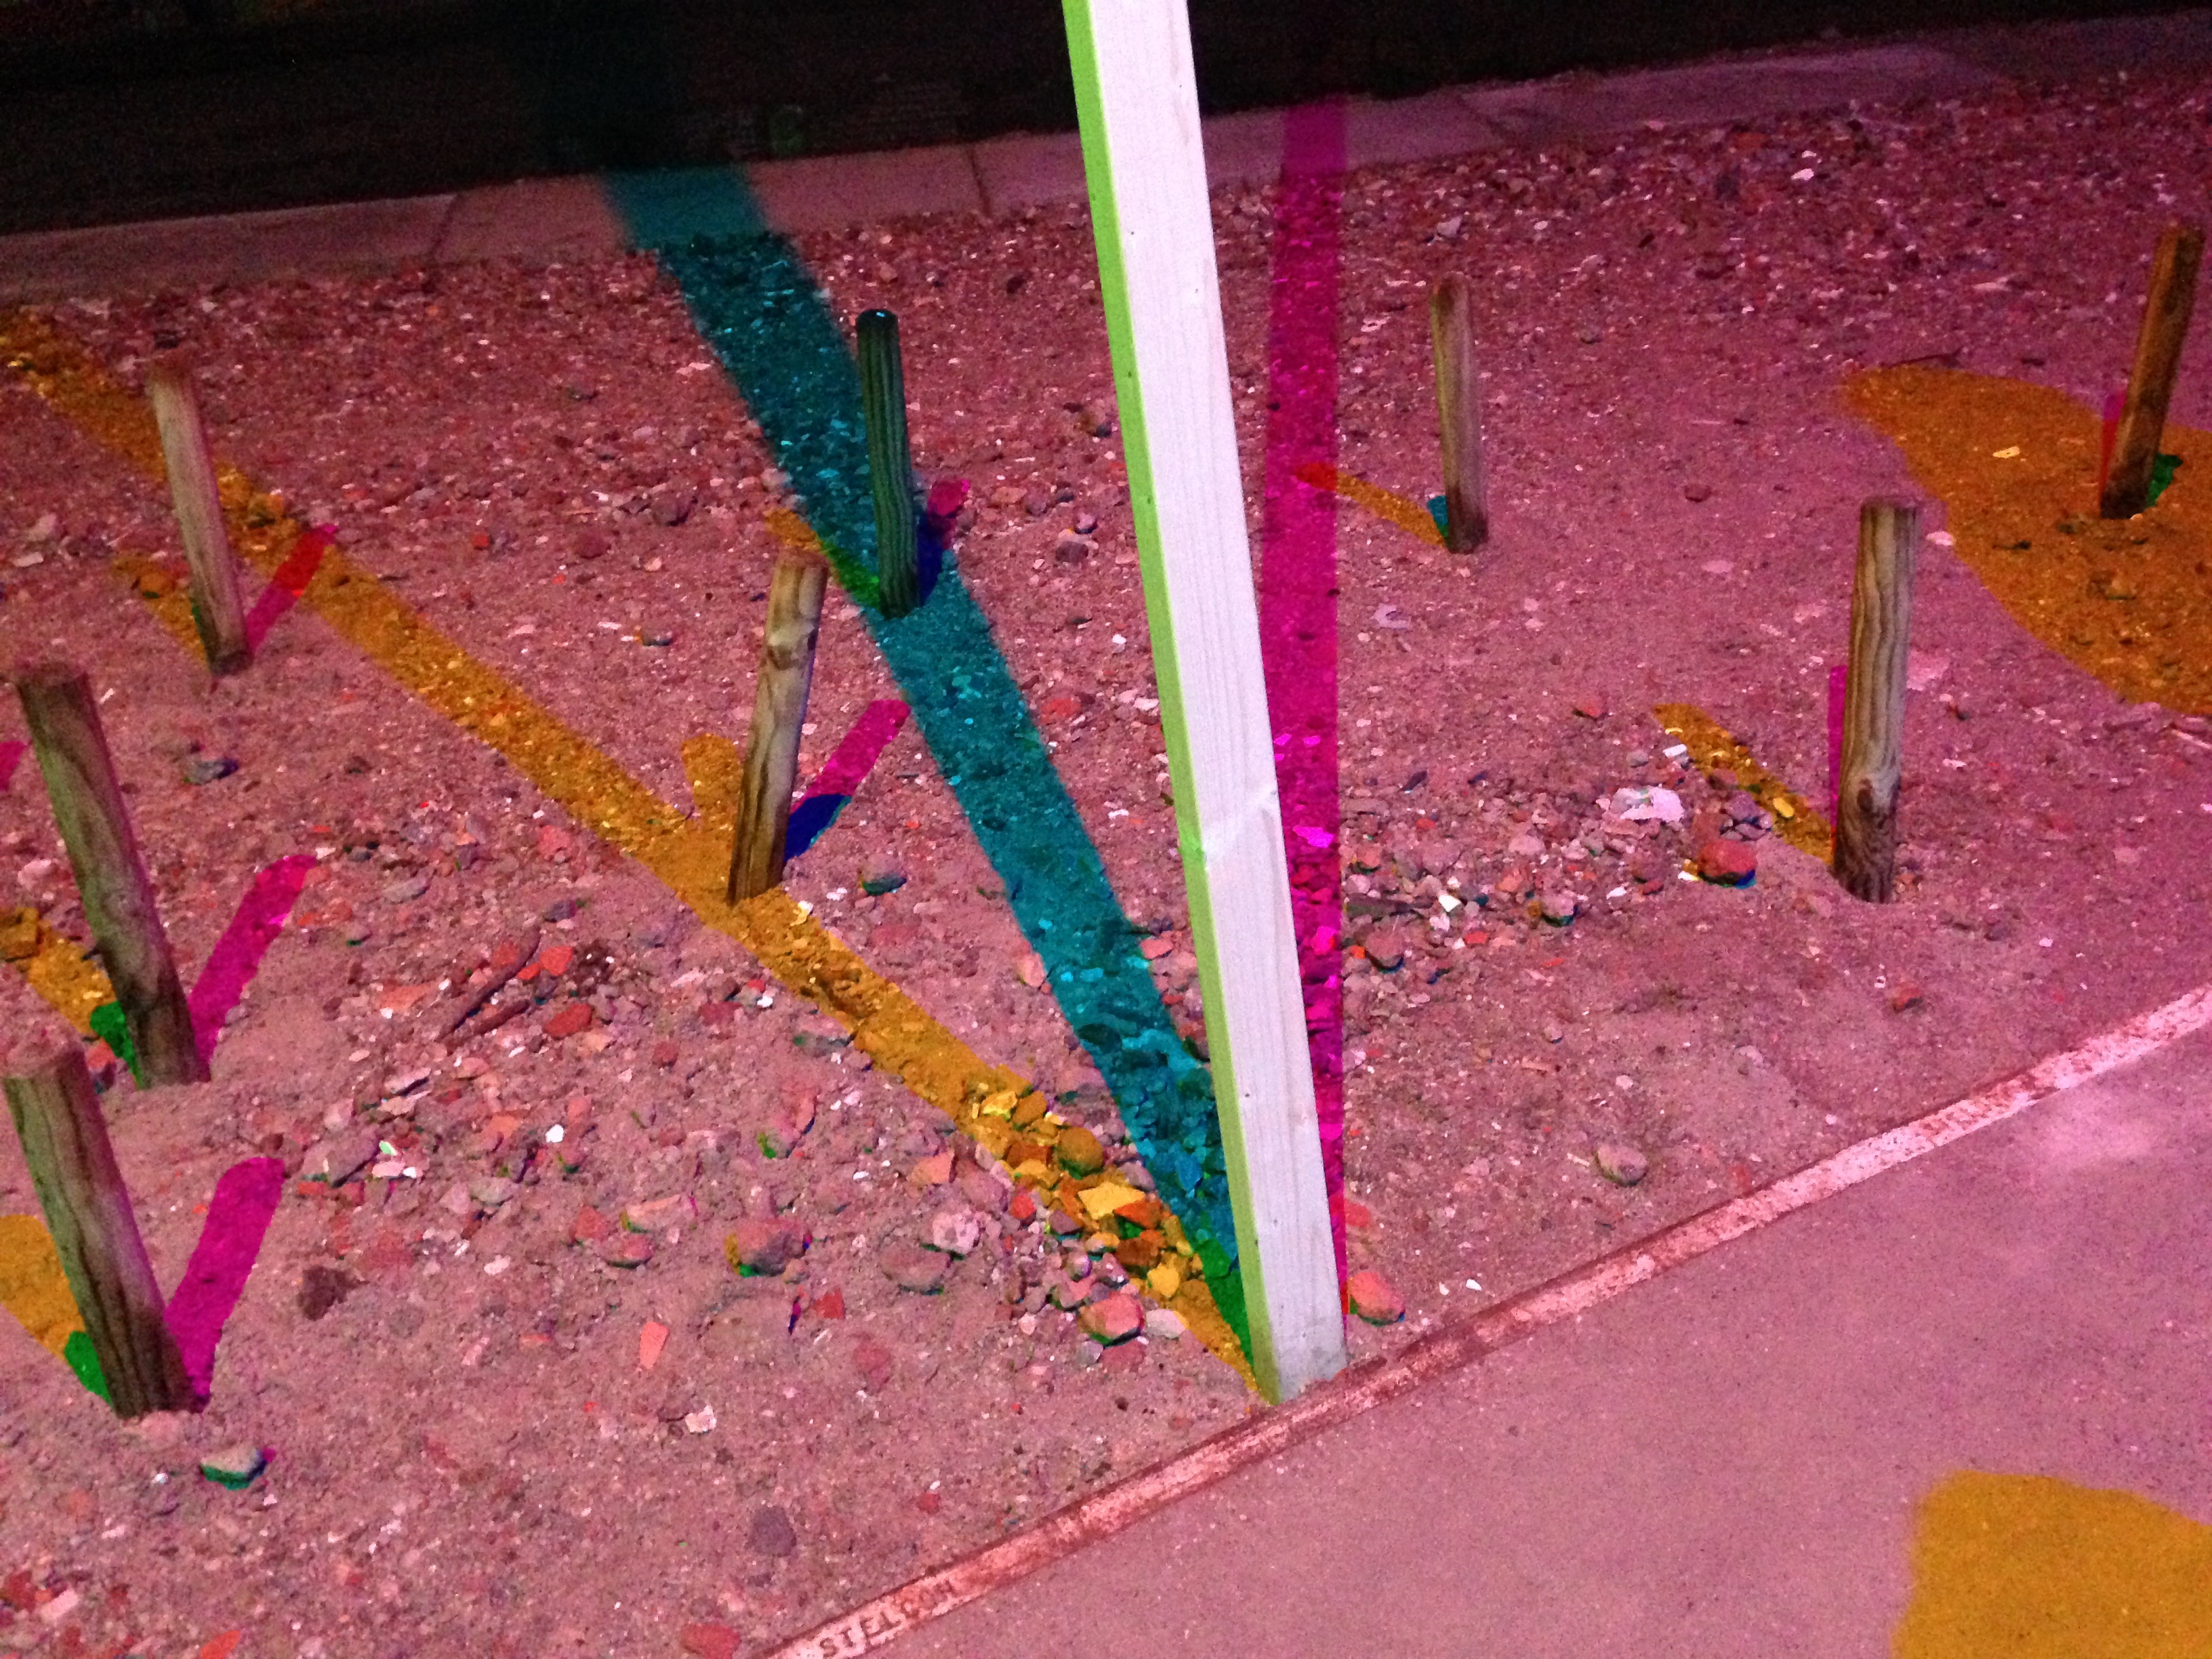
creative, light, technology, leaf, flower, red, color, soil, lamp, modern, science, creativity, design, shape